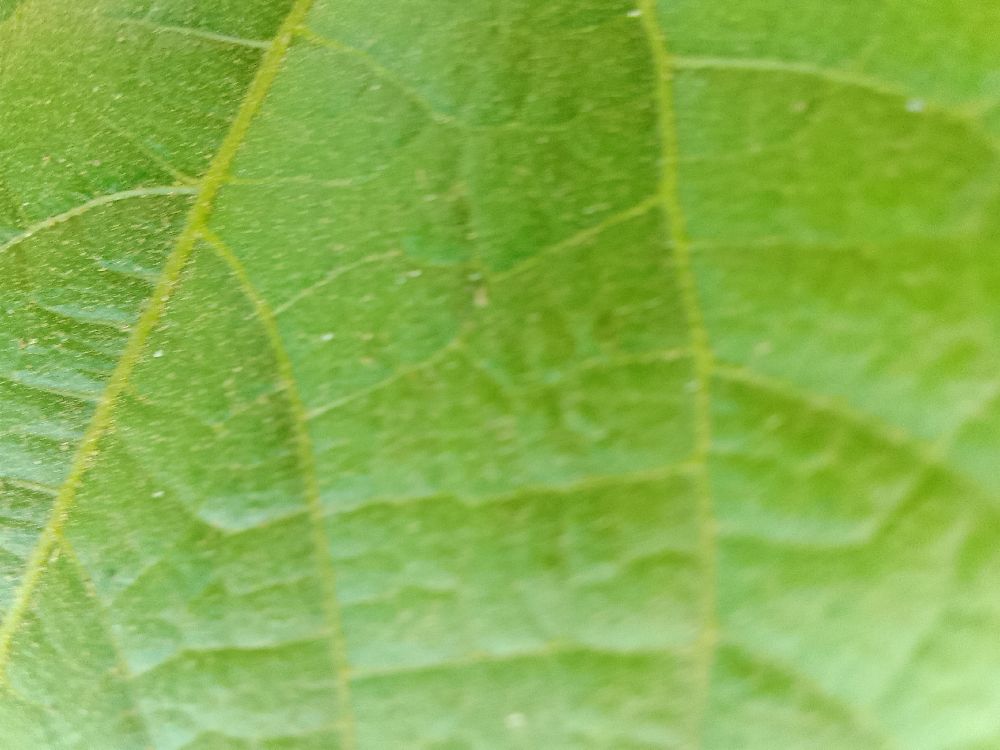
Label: healthy